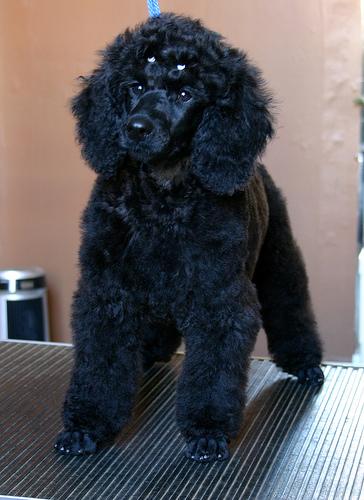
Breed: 200-n000010-miniature_poodle